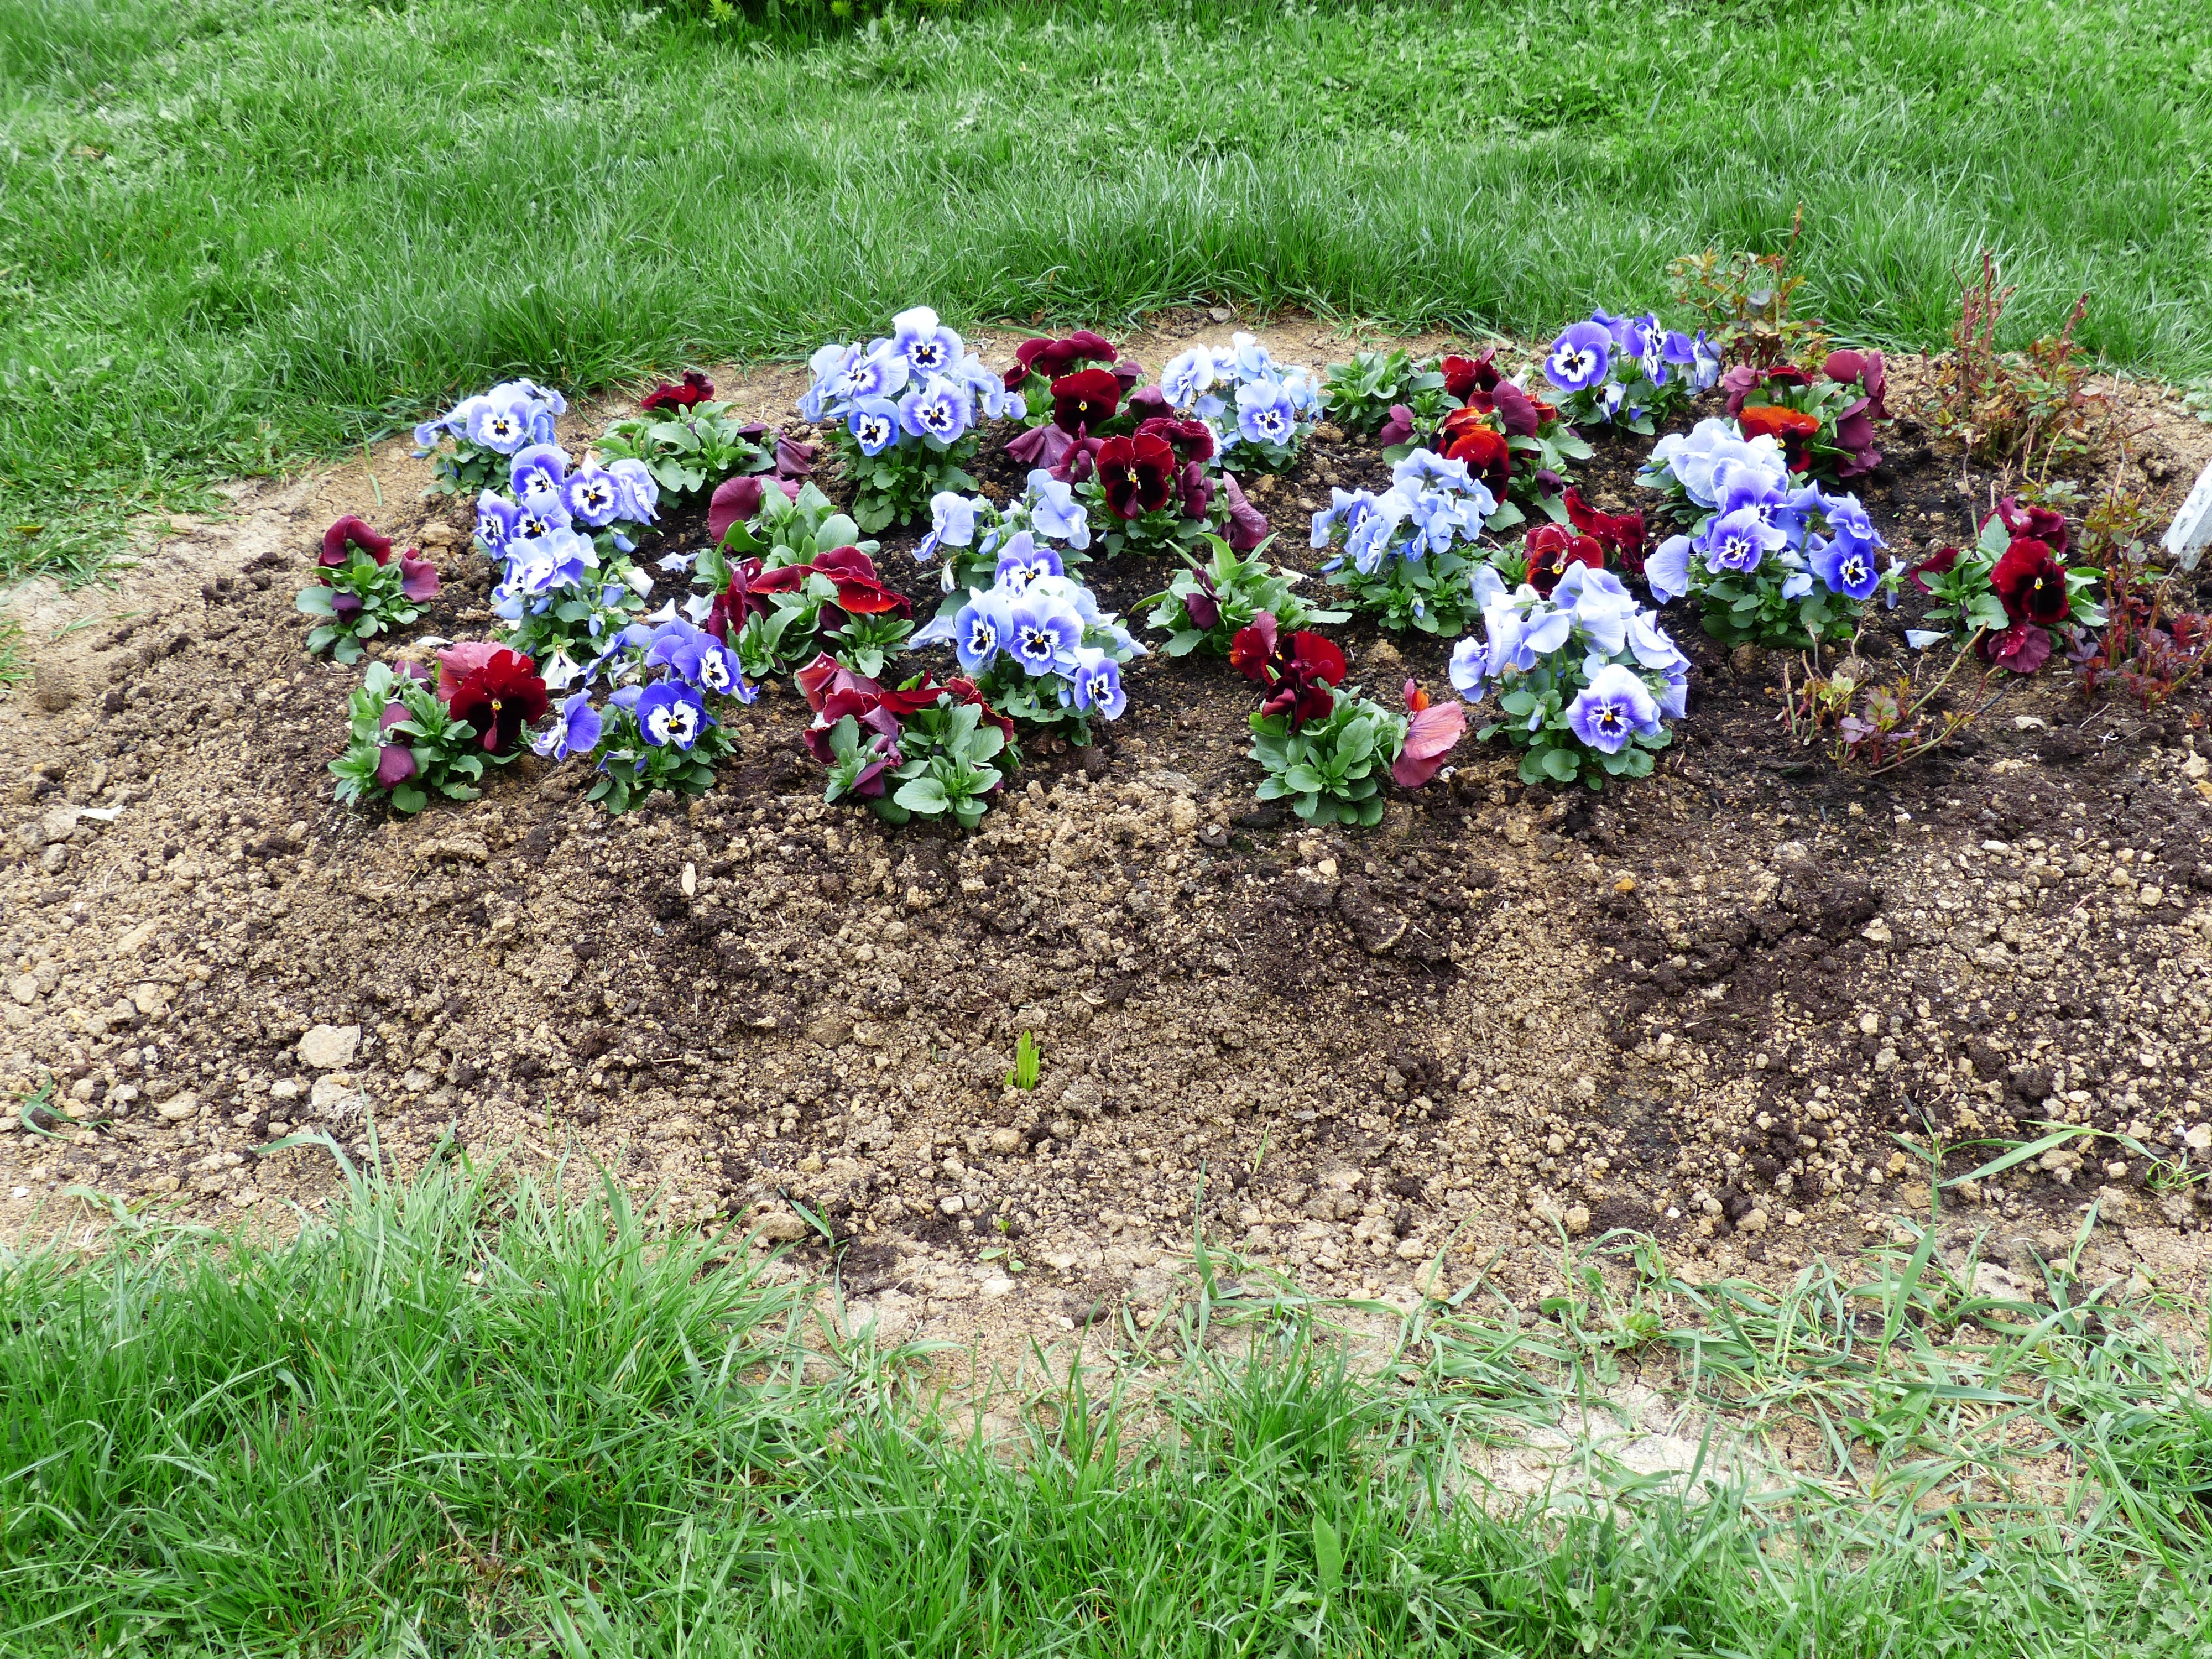
grass, plant, lawn, meadow, flower, red, backyard, soil, cemetery, garden, flora, wildflower, grave, shrub, violet, woodland, yard, viola, pansy, light blue, old cemetery, violaceae, violet plant, flower plants, viola wittrockiana